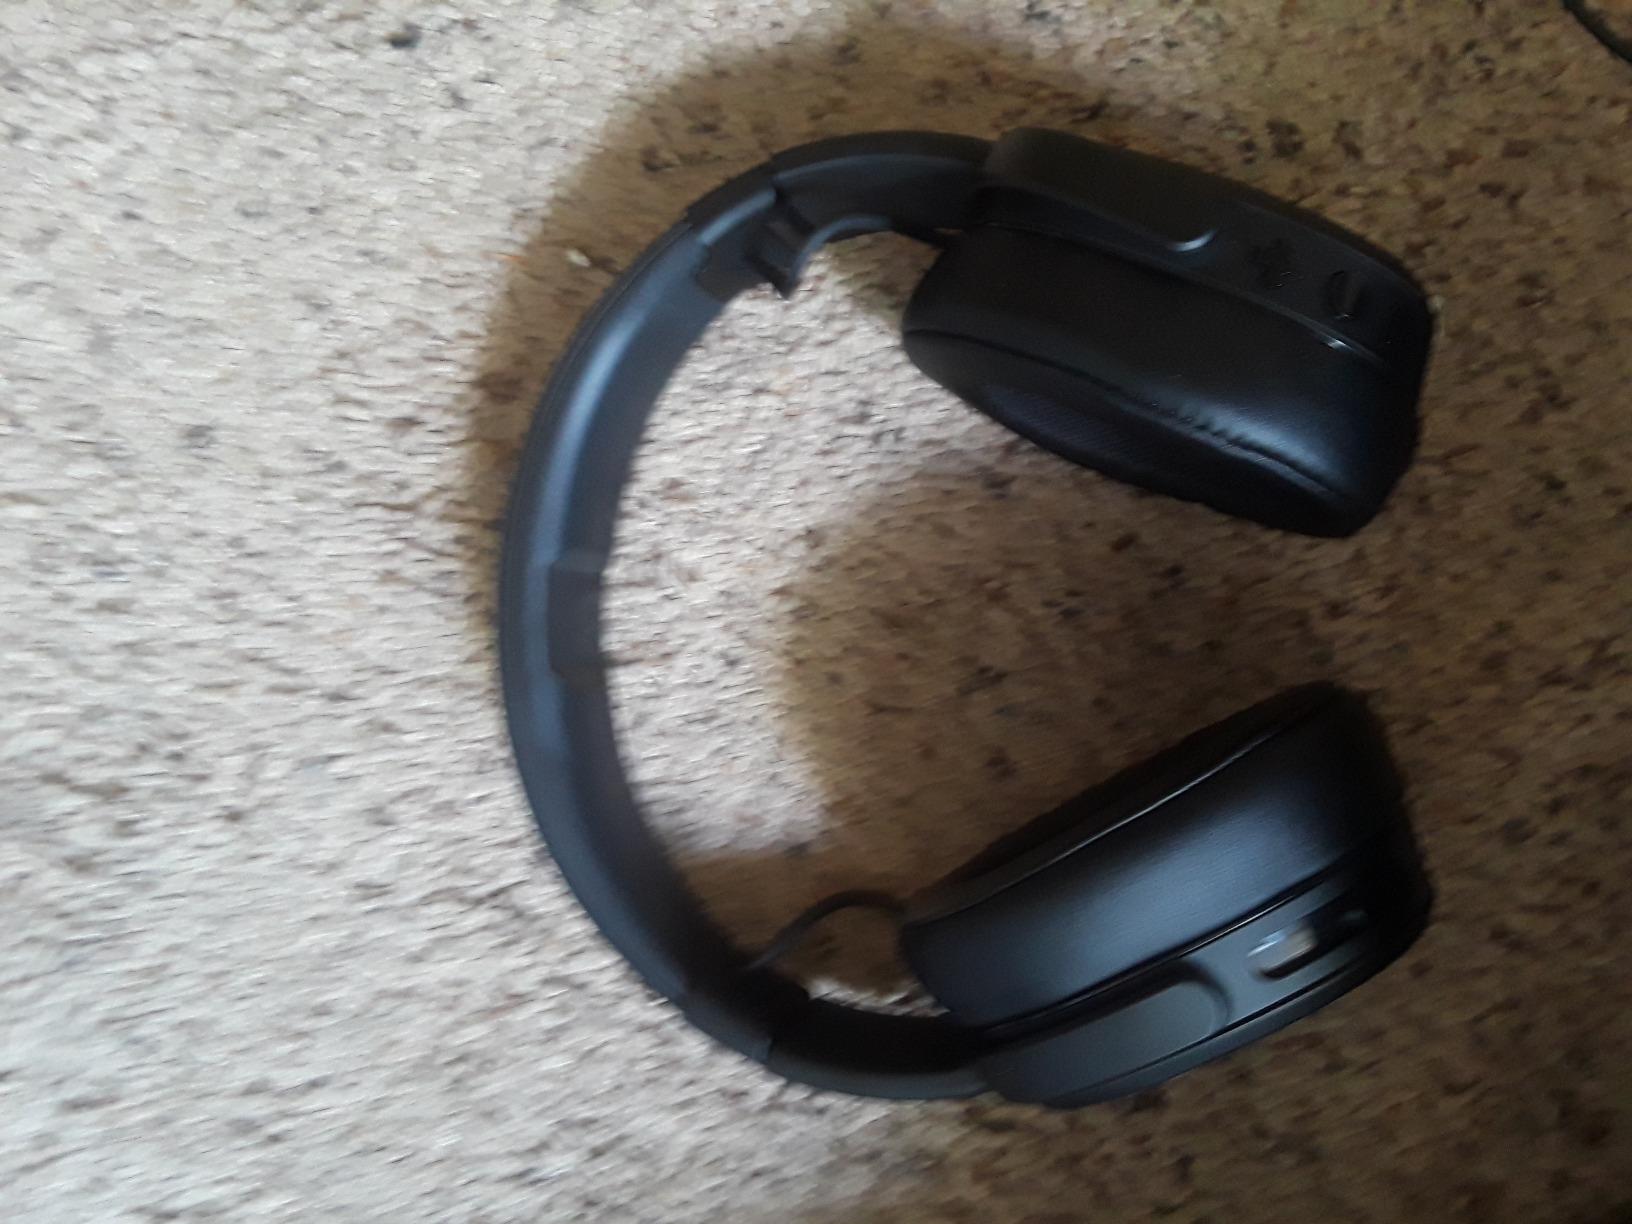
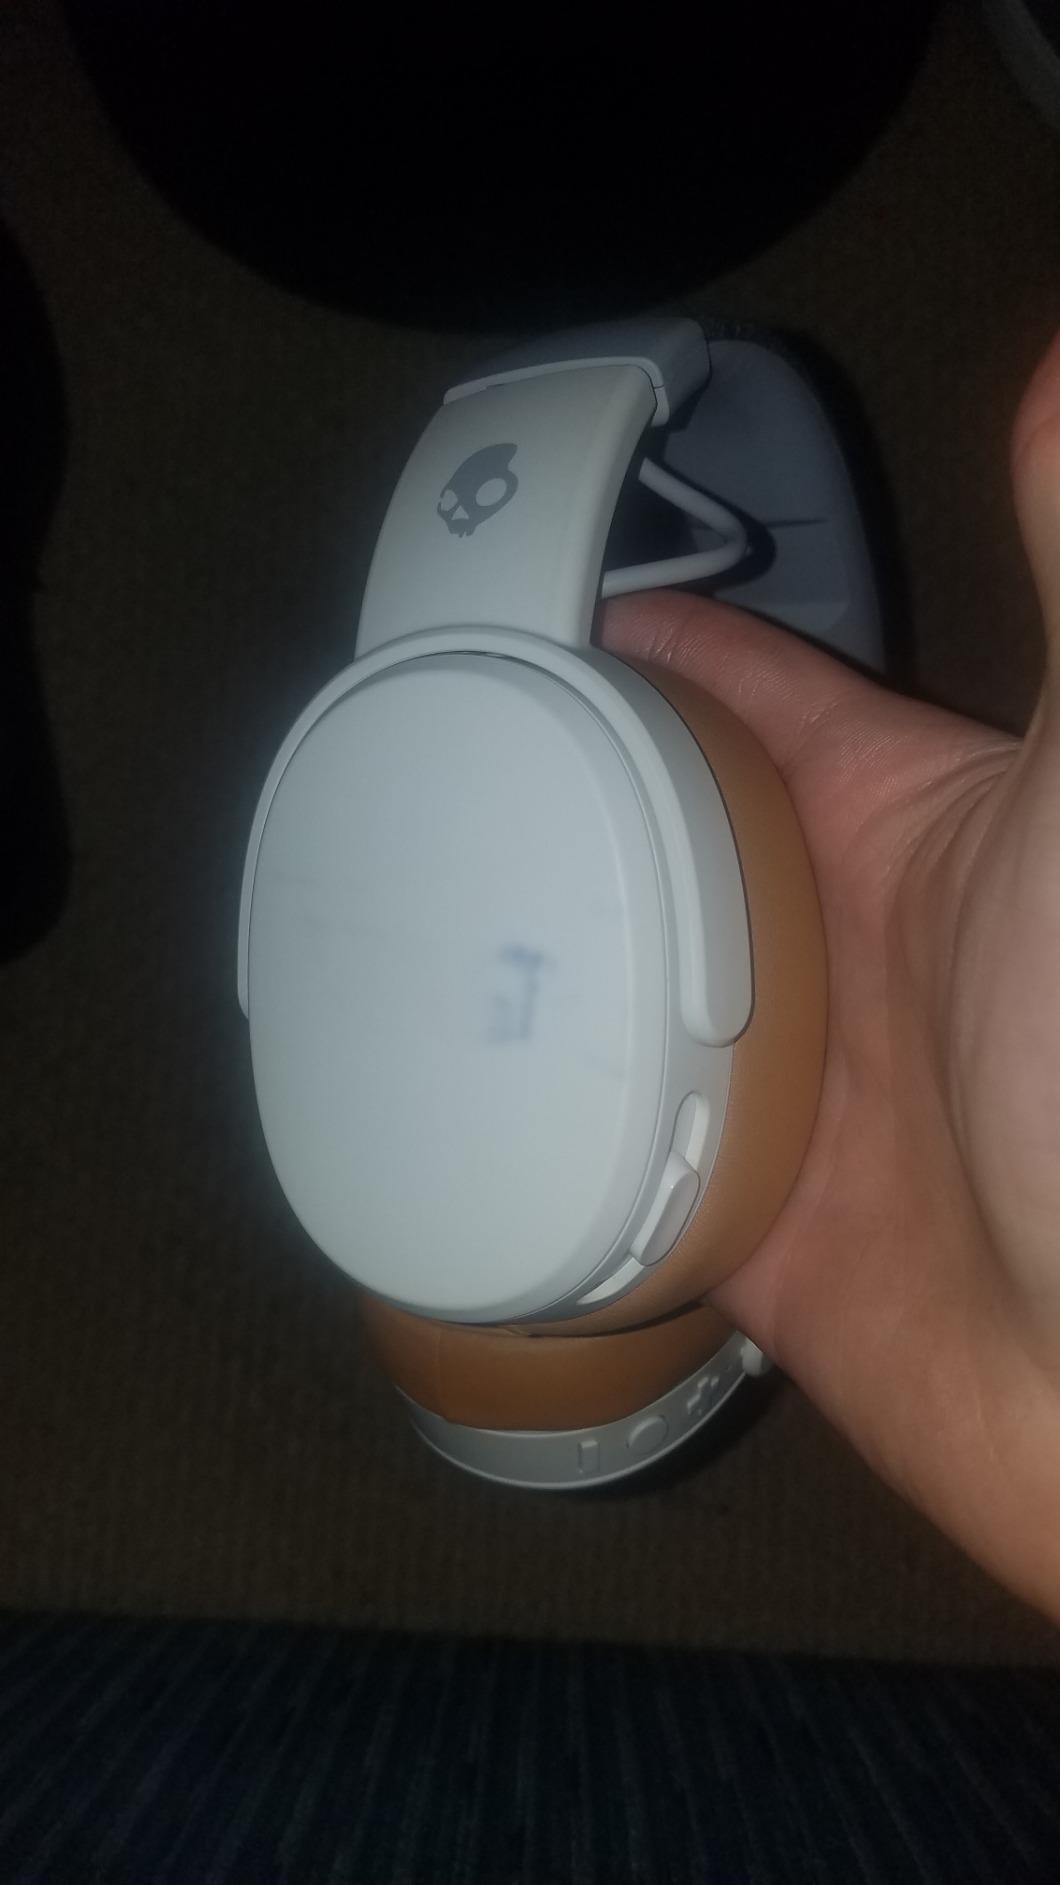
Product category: headphones
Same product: no